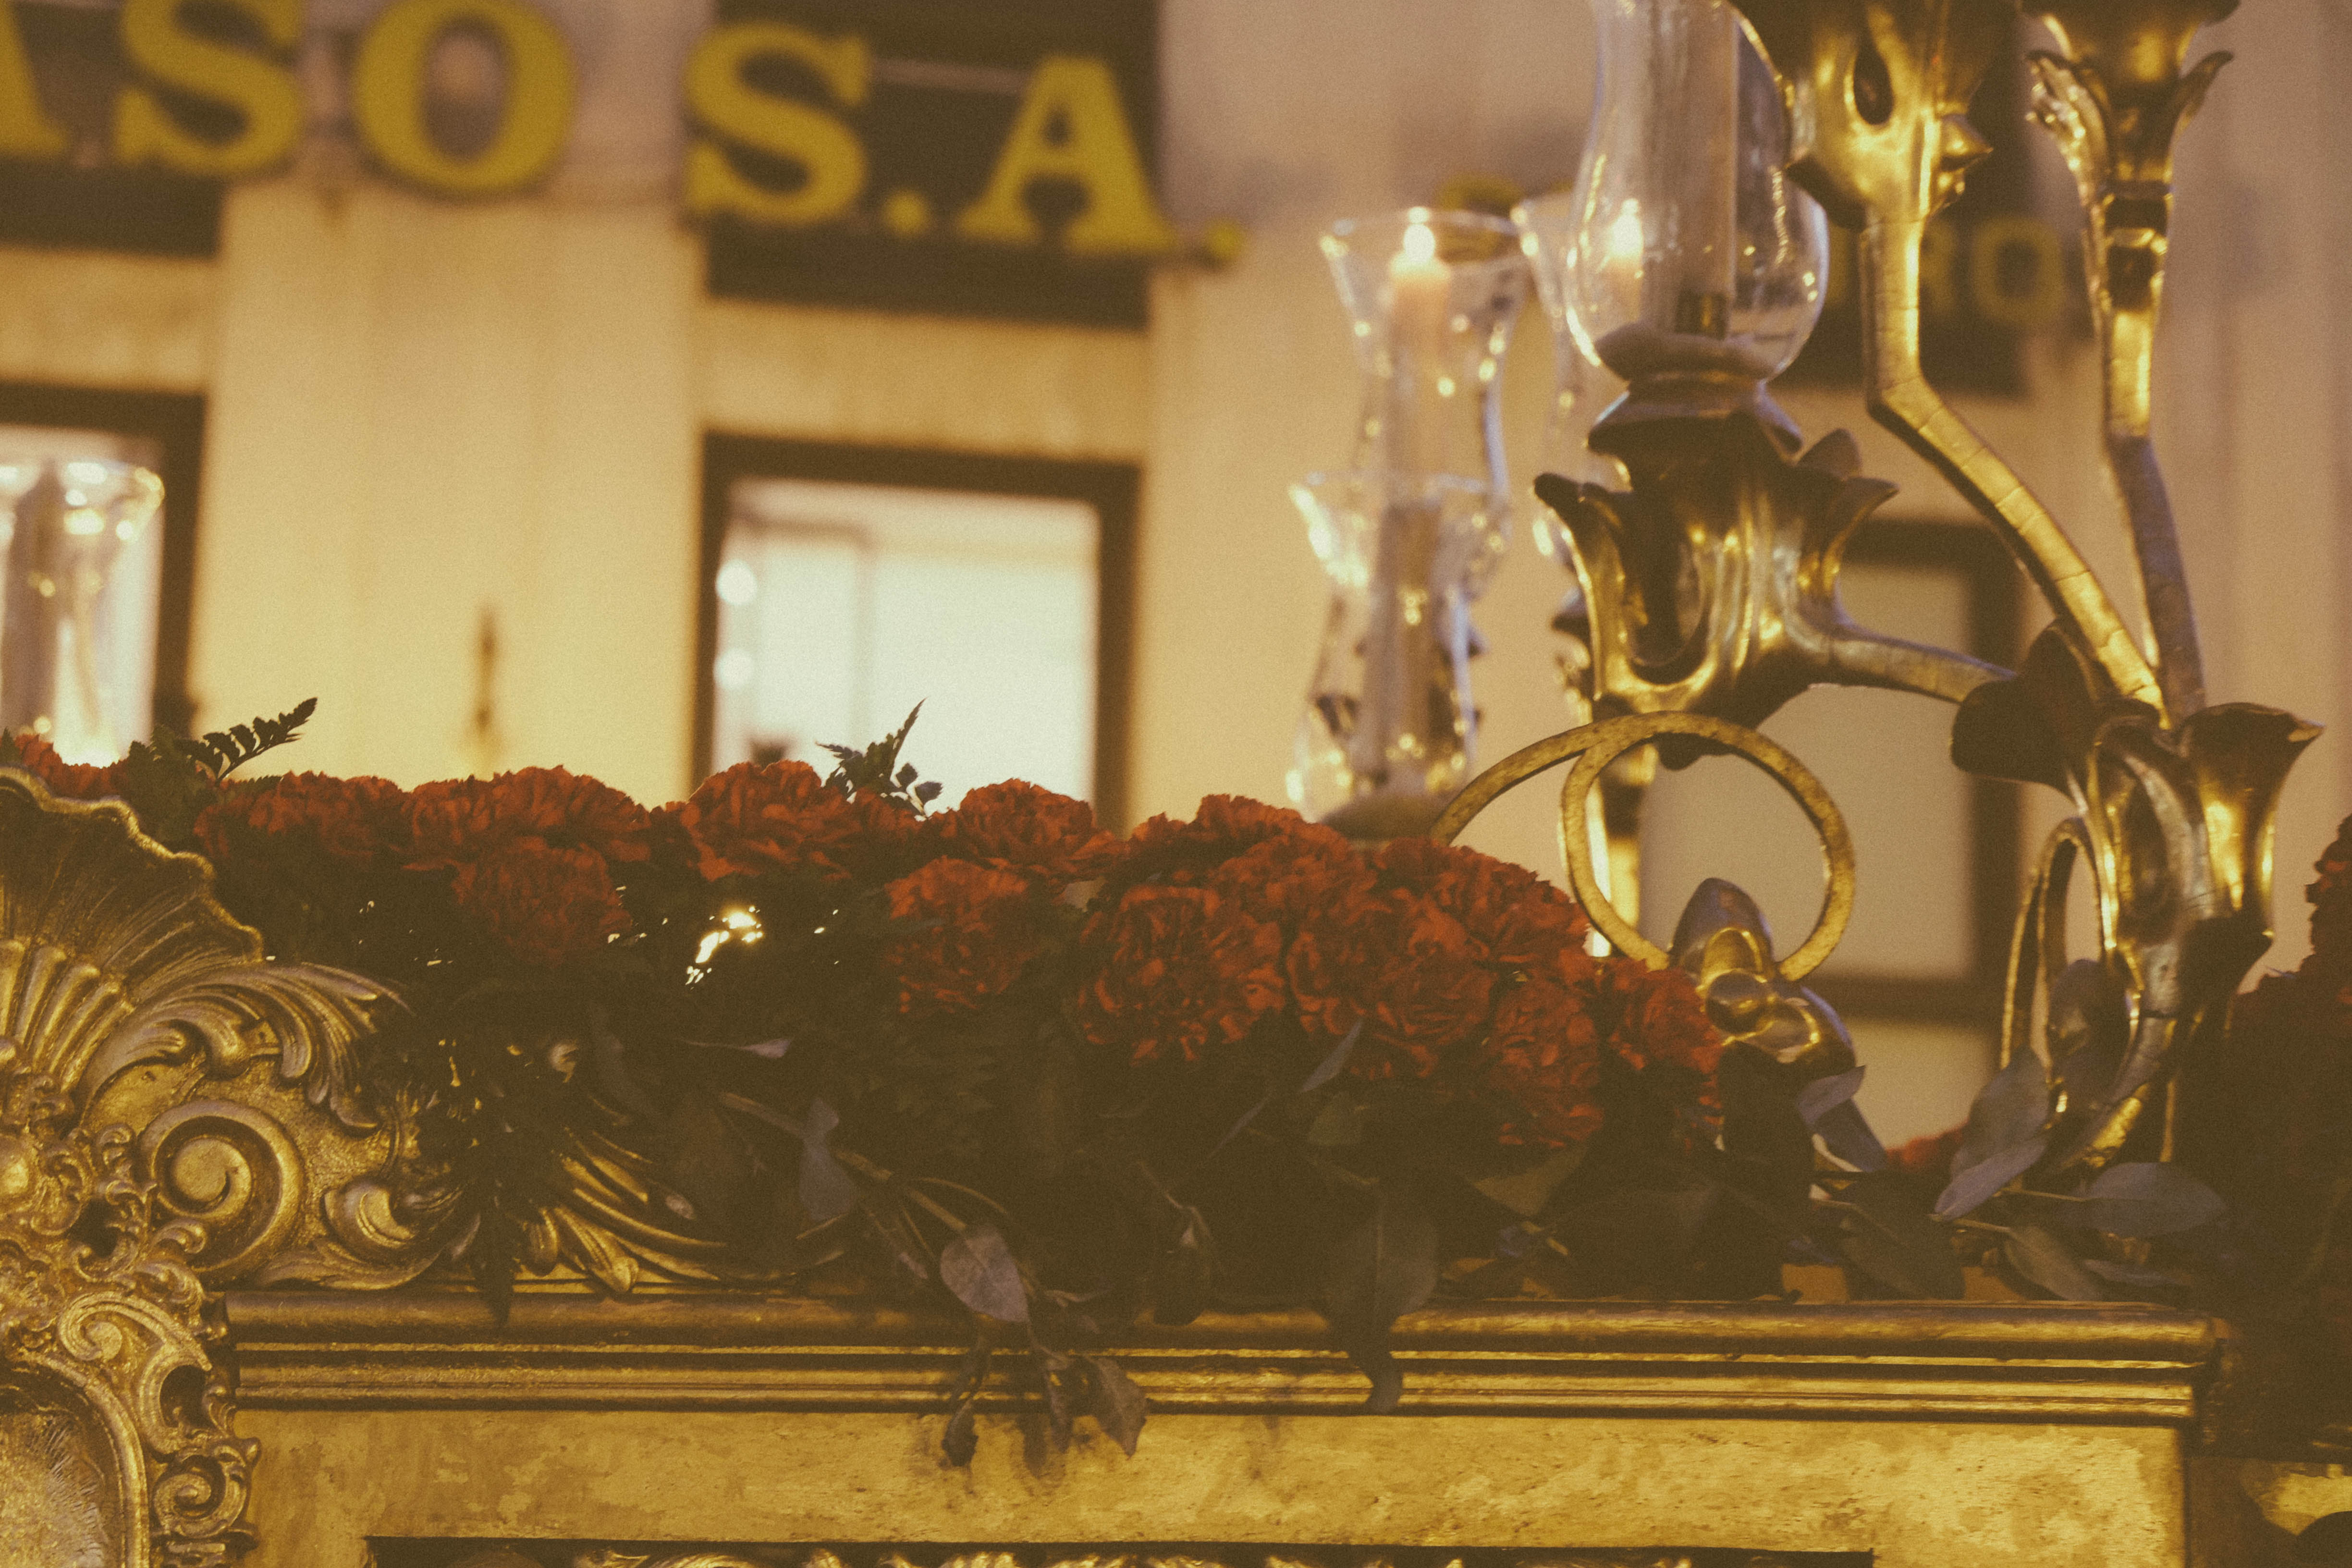
street, flower, urban, lighting, altar, sevilla, andalusia, ancient history